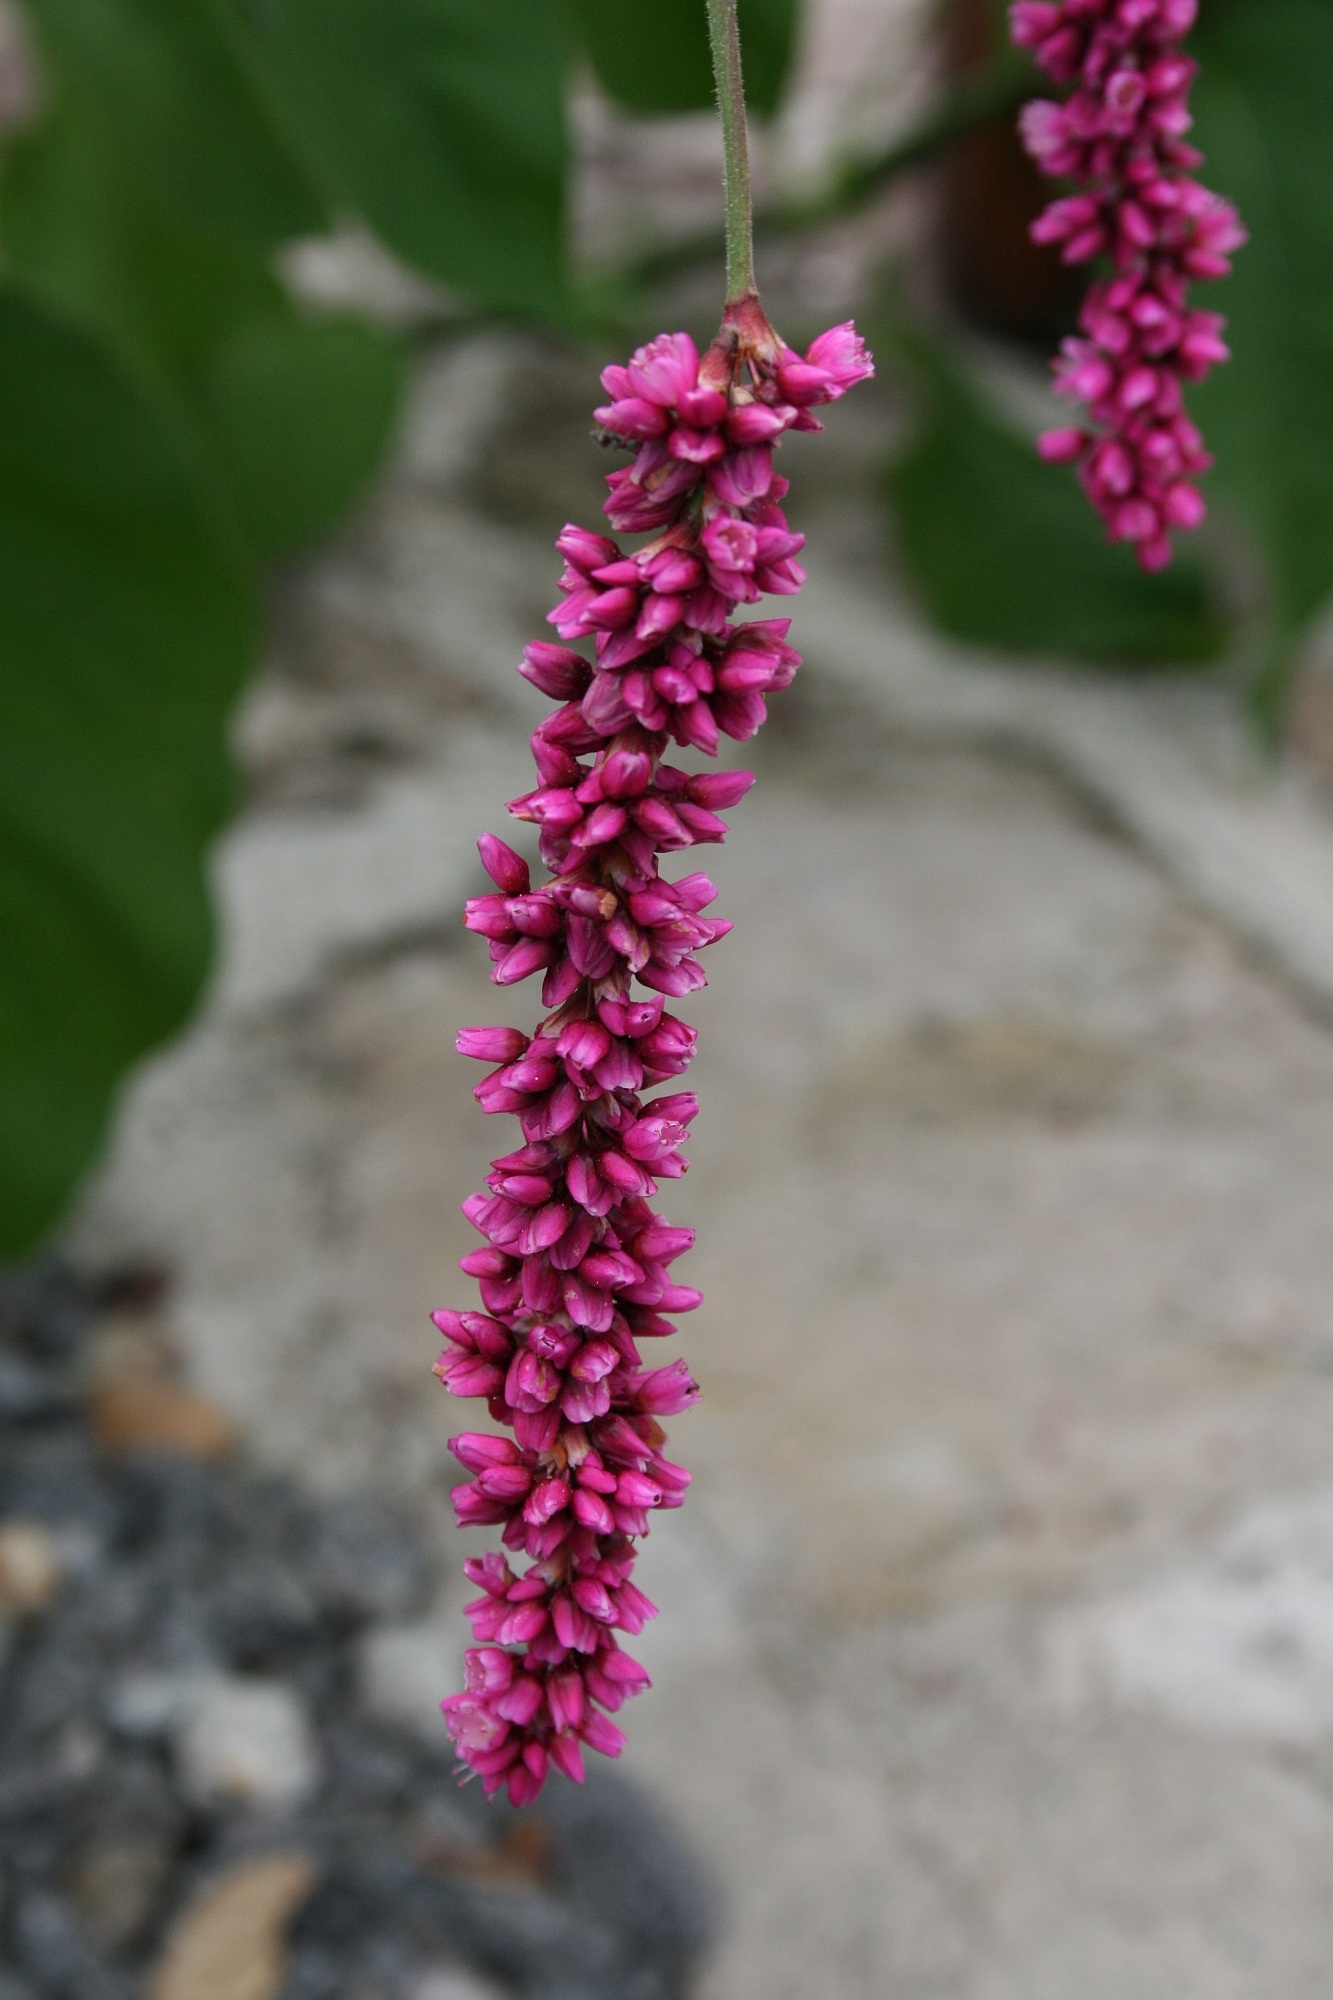
nature, blossom, plant, leaf, flower, botany, garden, pink, flora, wildflower, gardening, ornamental plants, digitalis, flowering plant, summer plants, land plant